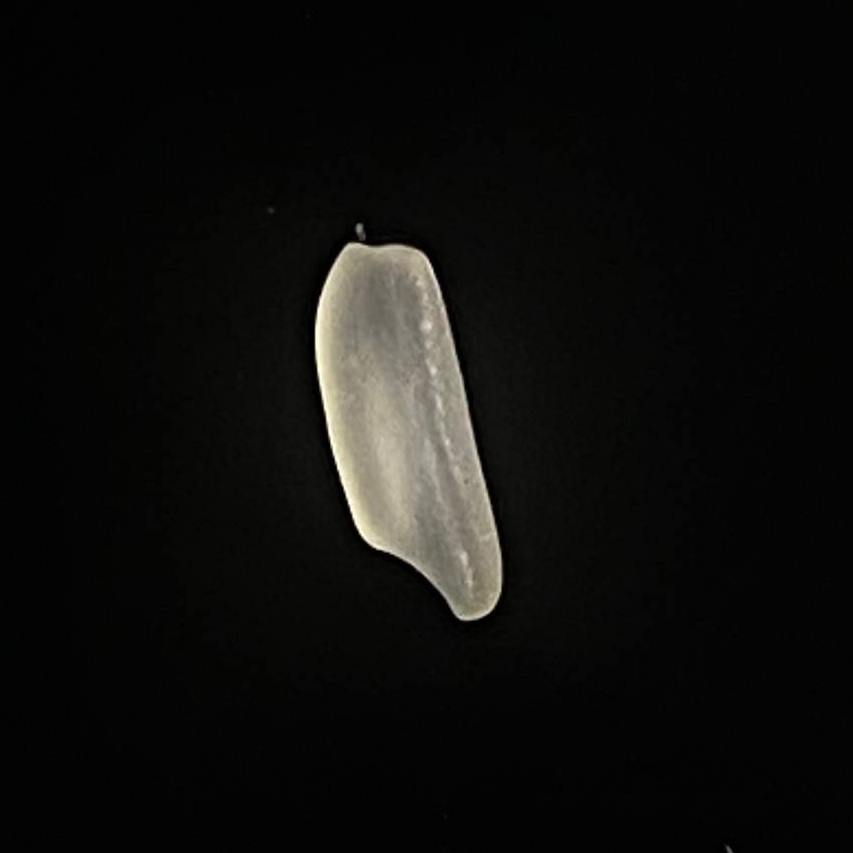
Rice variety: Najirshail